Carlos Latuff

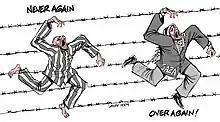
Carlos Latuff's cartoon "Holocaust Remembrance Day". It was offered as material for teachers training on a website run by the Education Ministry of the Flemish Region in Belgium. It first appeared at a Holocaust denial conference in Tehran in 2009, according to "Joods Actueel", who said it was removed shortly after their article was published.

In 2002 the Swiss-based Holocaust survivors' organization Aktion Kinder des Holocaust sued the Indymedia of Switzerland on the charge of antisemitism for publishing Latuff's cartoon titled "We are all Palestinians" series in their website, which depicted a Jewish boy in the Warsaw Ghetto saying: "I am Palestinian." The criminal proceedings were suspended by Swiss court.